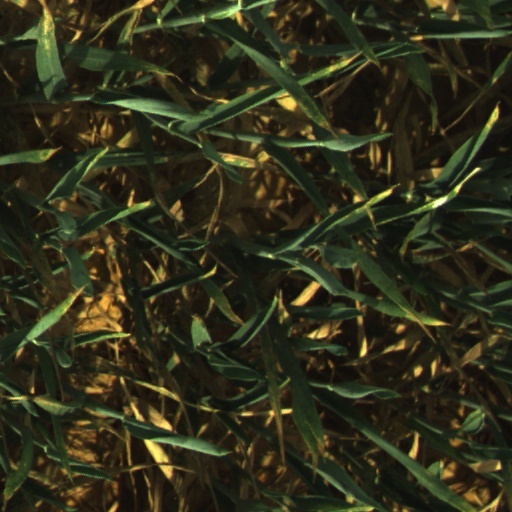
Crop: wheat